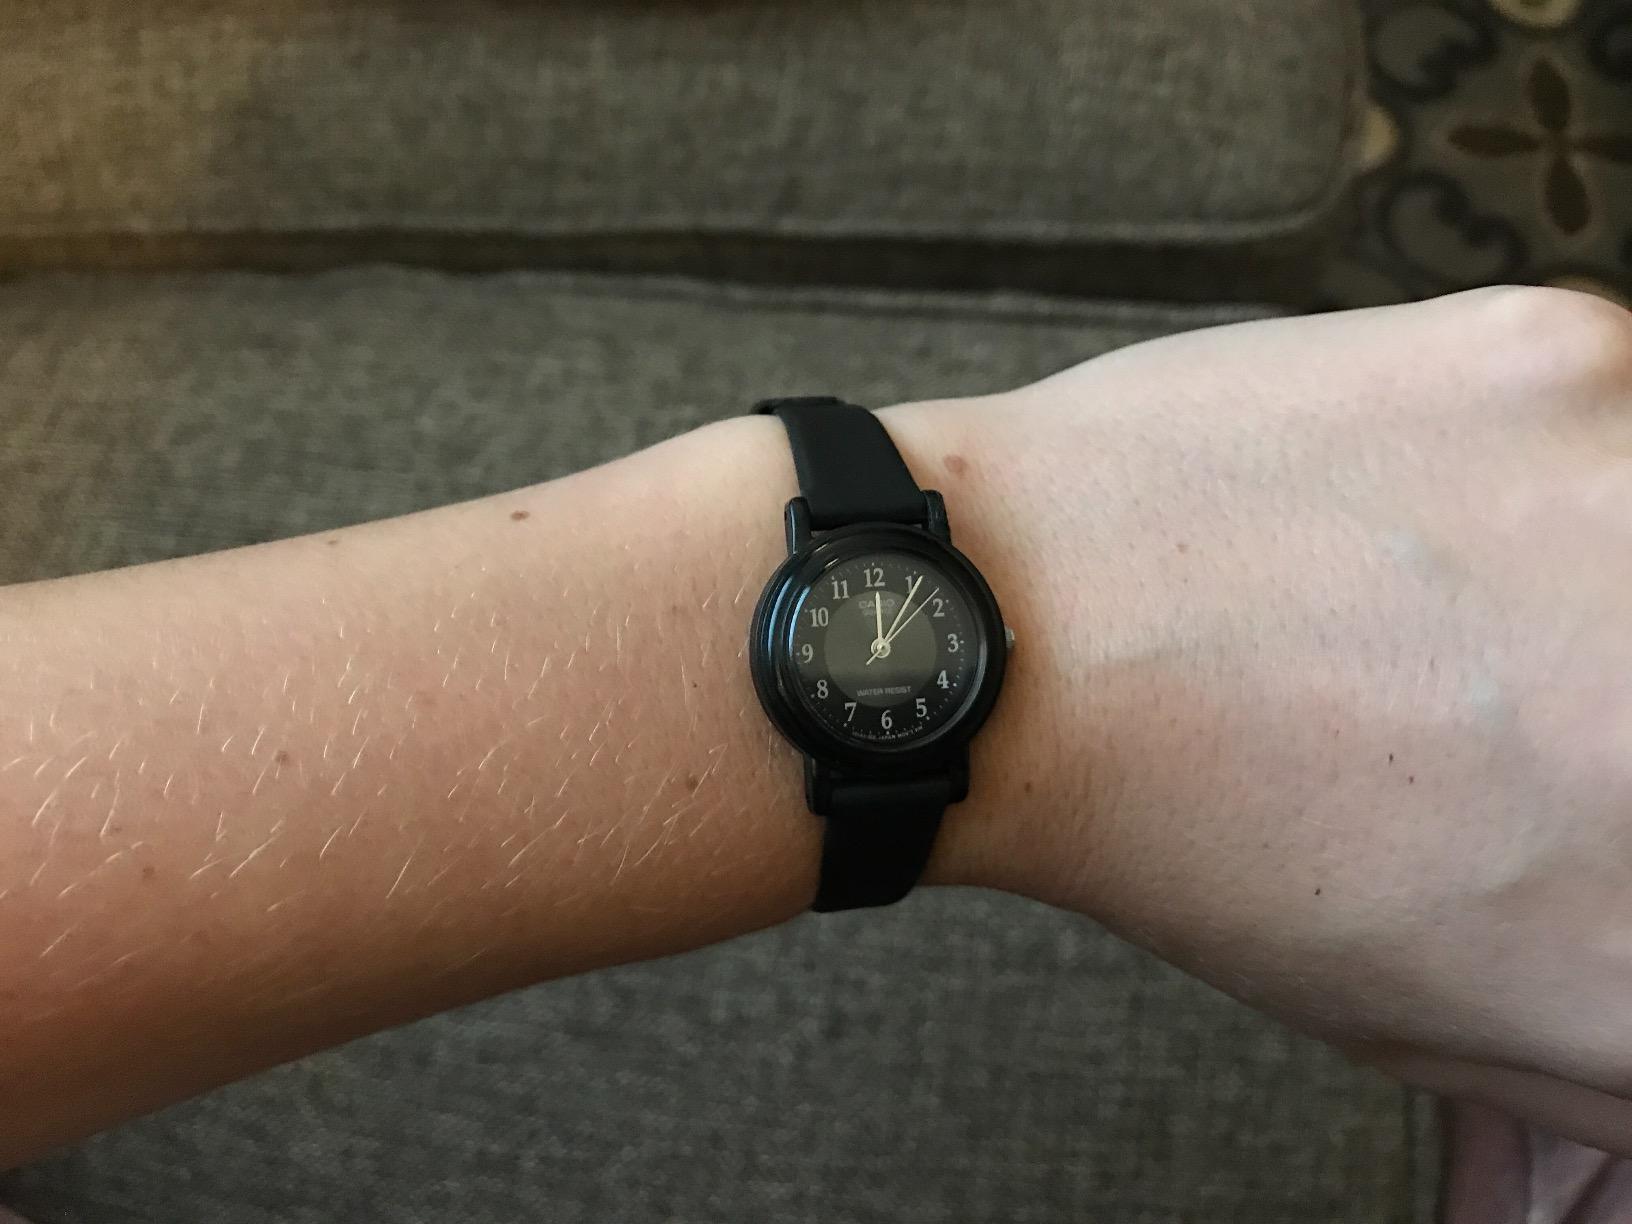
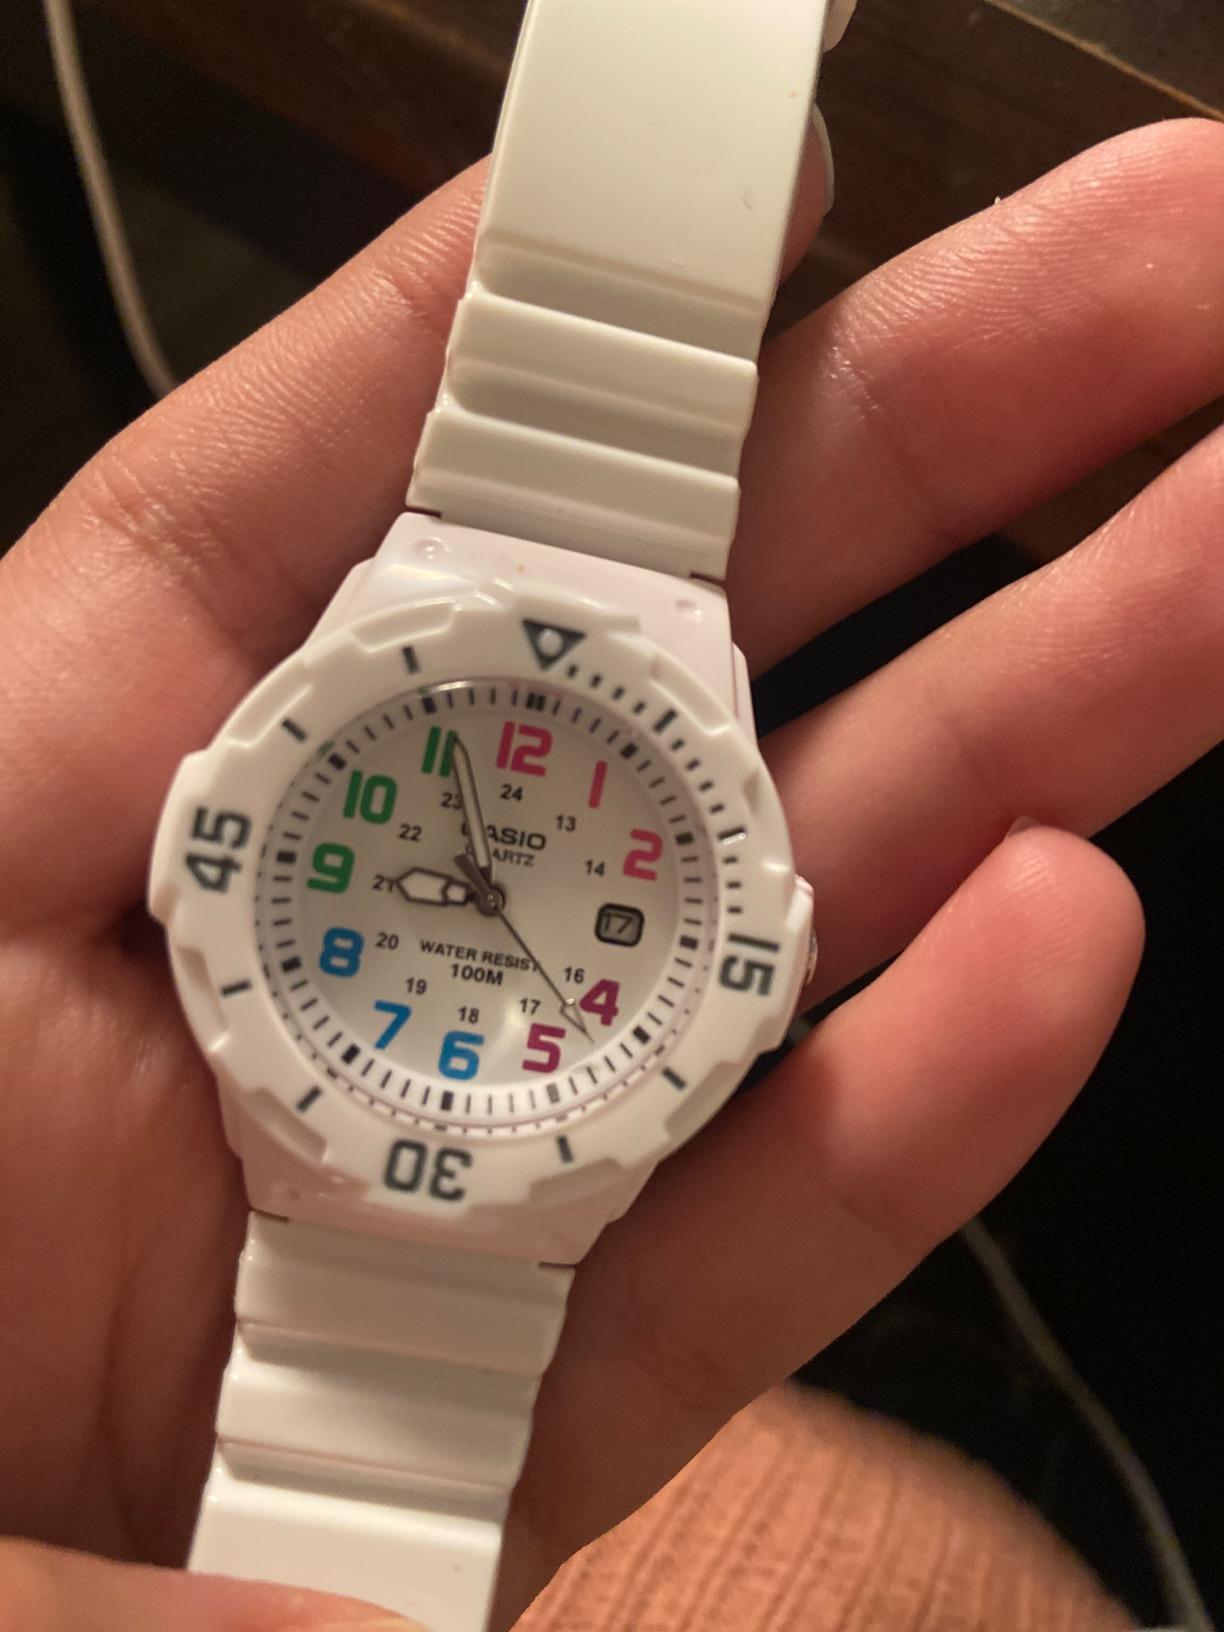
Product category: accessories_watch
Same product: no